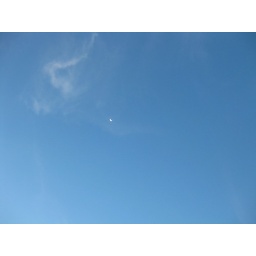
The sky can't be this clear in Manila :P